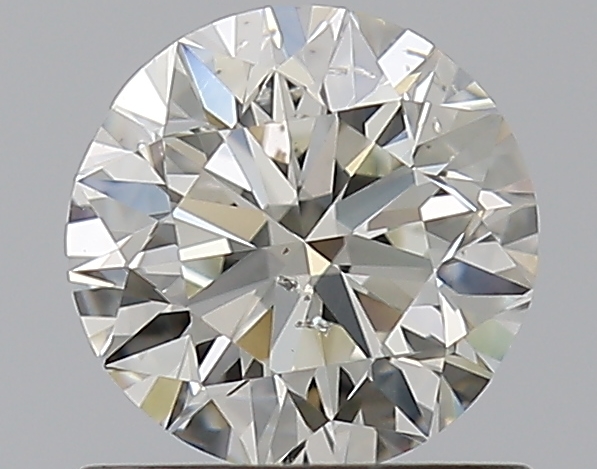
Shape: round
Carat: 0.75
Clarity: SI1
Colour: J
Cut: VG
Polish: EX
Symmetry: VG
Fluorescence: N
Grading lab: GIA
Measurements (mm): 5.67 x 5.73 x 3.64